Congolian rainforests

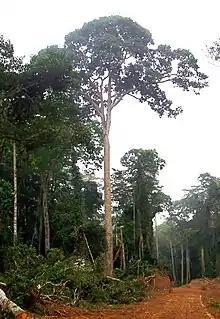
A Sapele tree in the Republic of the Congo

The Congolian rainforest is the world's second-largest tropical forest, after the Amazon rainforest. It covers over across six countries and contains a quarter of the world's remaining tropical forest. The Congolian forests cover southeastern Cameroon, Gabon, Republic of the Congo, the northern and central Democratic Republic of the Congo, and portions of southern and central Africa. The Congolian rainforest is home to a large number of flora and fauna, including more than 10,000 species of plants and over 10,000 species of animals. It is estimated that the region contains more than a quarter of the world’s plant species and is home to one of the world’s most threatened primate species, the western lowland gorilla. There are also a number of other species of primates, including the chimpanzee, black colobus monkey, red colobus monkey, and olive baboon.